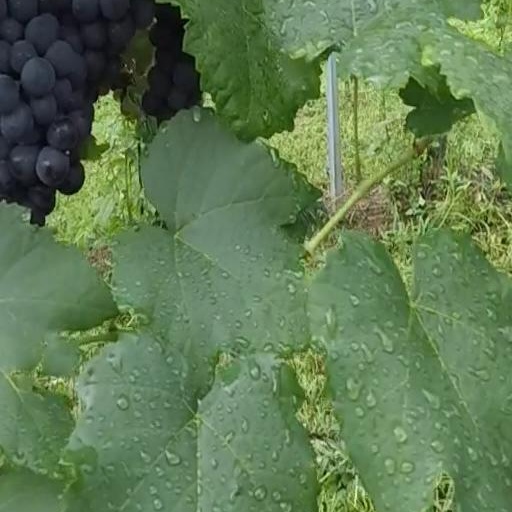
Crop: grape